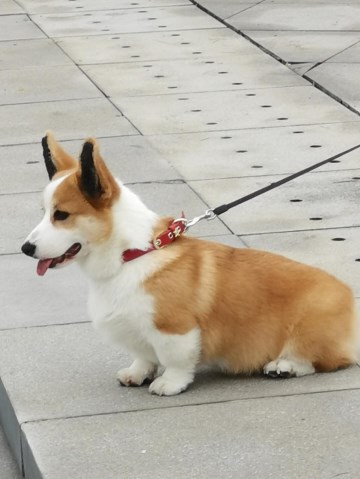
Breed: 2909-n000116-Cardigan